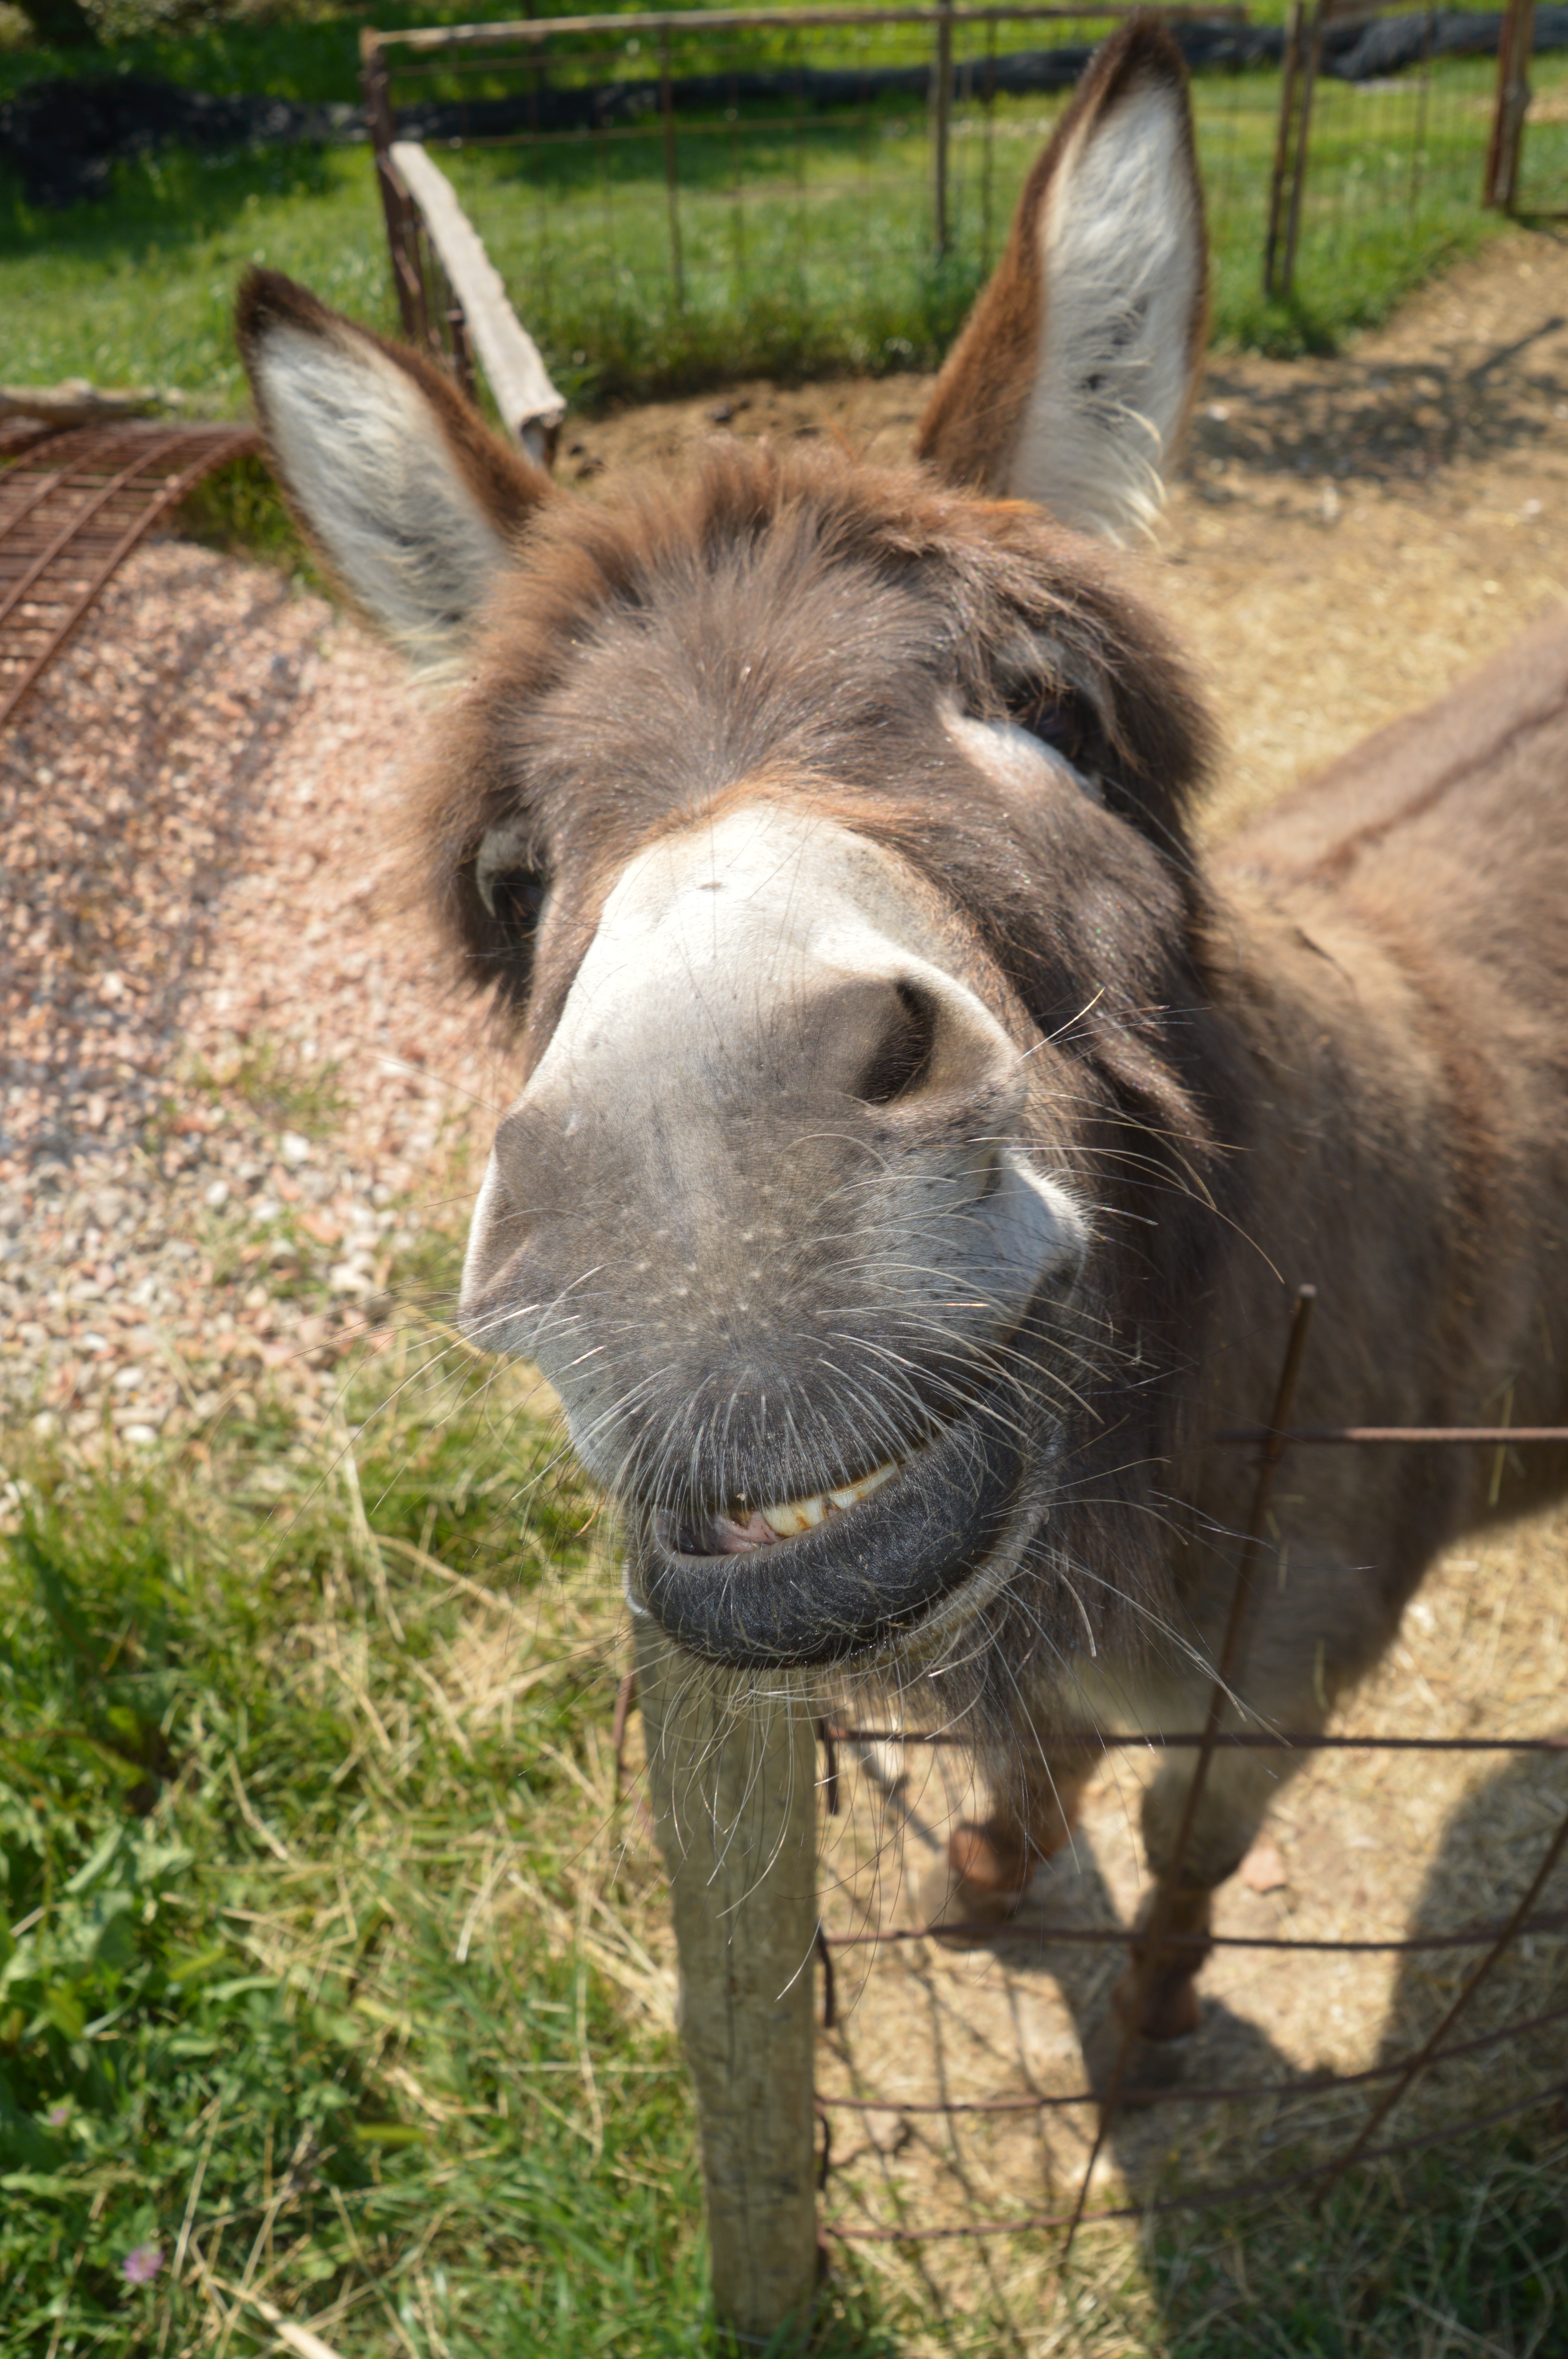
nature, wildlife, pasture, mammal, mane, fauna, donkey, ass, animals, farm animal, vertebrate, mare, burro, pack animal, horse like mammal